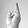
ASL letter: R